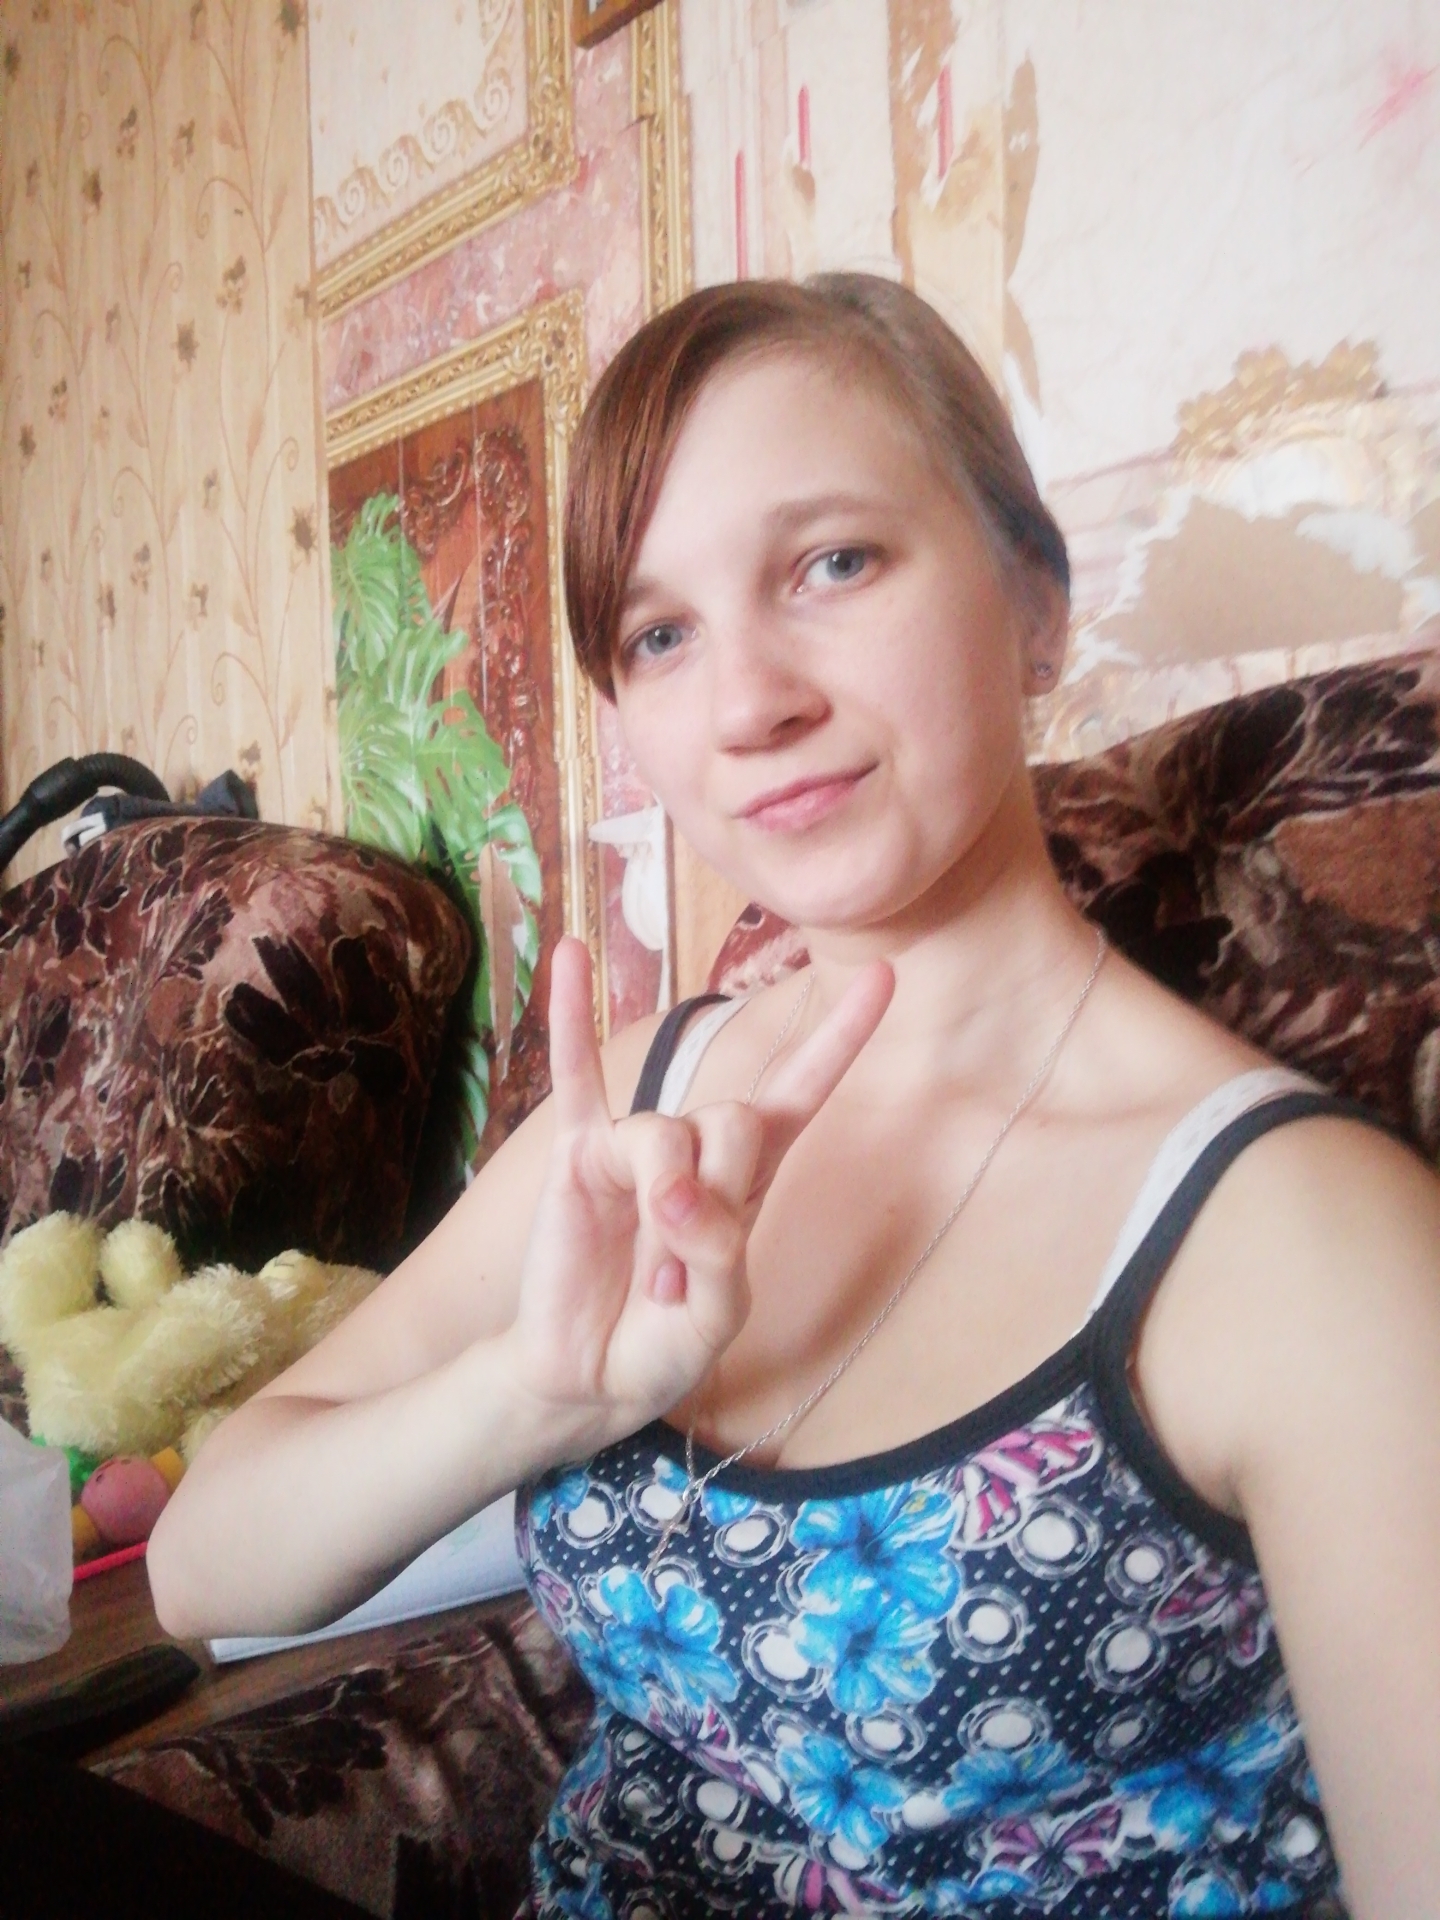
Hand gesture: rock